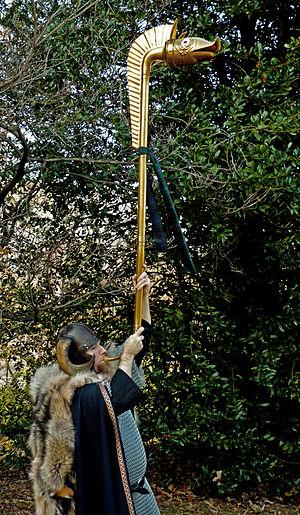
Un carnyx ou carnynx ou carnux est un instrument de musique celtique, de la famille des instruments à vent, de la sous-famille des cuivres. Cor de musique celtique de l'art celte, et de la mythologie celtique, à caractère guerrier, de l’âge du fer il est utilisé lors des guerres chez les Celtes pour galvaniser et mener les troupes, et pour effrayer et impressionner l’ennemi.